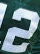
Number: 2